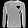
Label: Pullover